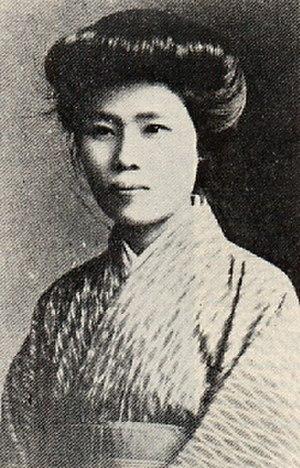
L'anarchisme est un mouvement influent au Japon au XIXᵉ et XXᵉ siècles. Le mouvement anarchiste est influencé par la première et la Seconde Guerre mondiale, dans laquelle le Japon joue un rôle majeur. Le mouvement anarchiste japonais peut être divisé en trois périodes: de 1906 à 1911, de 1912 à 1936 et de 1945 à nos jours.
Kanno Sugako, parfois nommée simplement Suga Kanno, née le 7 juin 1881 à Osaka et exécutée par la justice japonaise à l'âge de 29 ans le 25 janvier 1911, est une anarchiste et féministe japonaise, journaliste de profession. Elle est l'auteur d'une série d'articles sur l'oppression des genres et est une défenseuse de la liberté et de l'égalité des droits entre les hommes et les femmes.